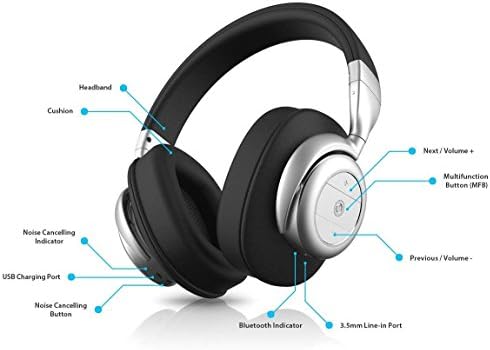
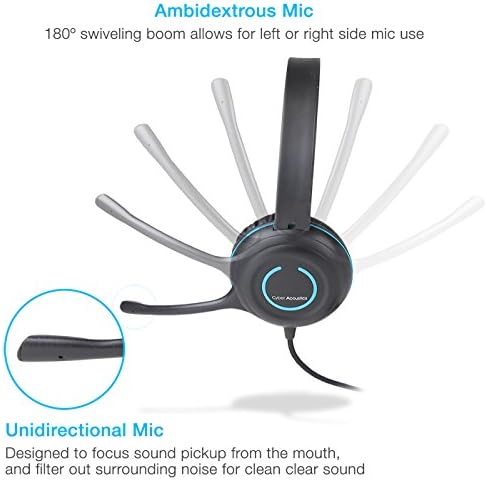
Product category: headphones
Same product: no